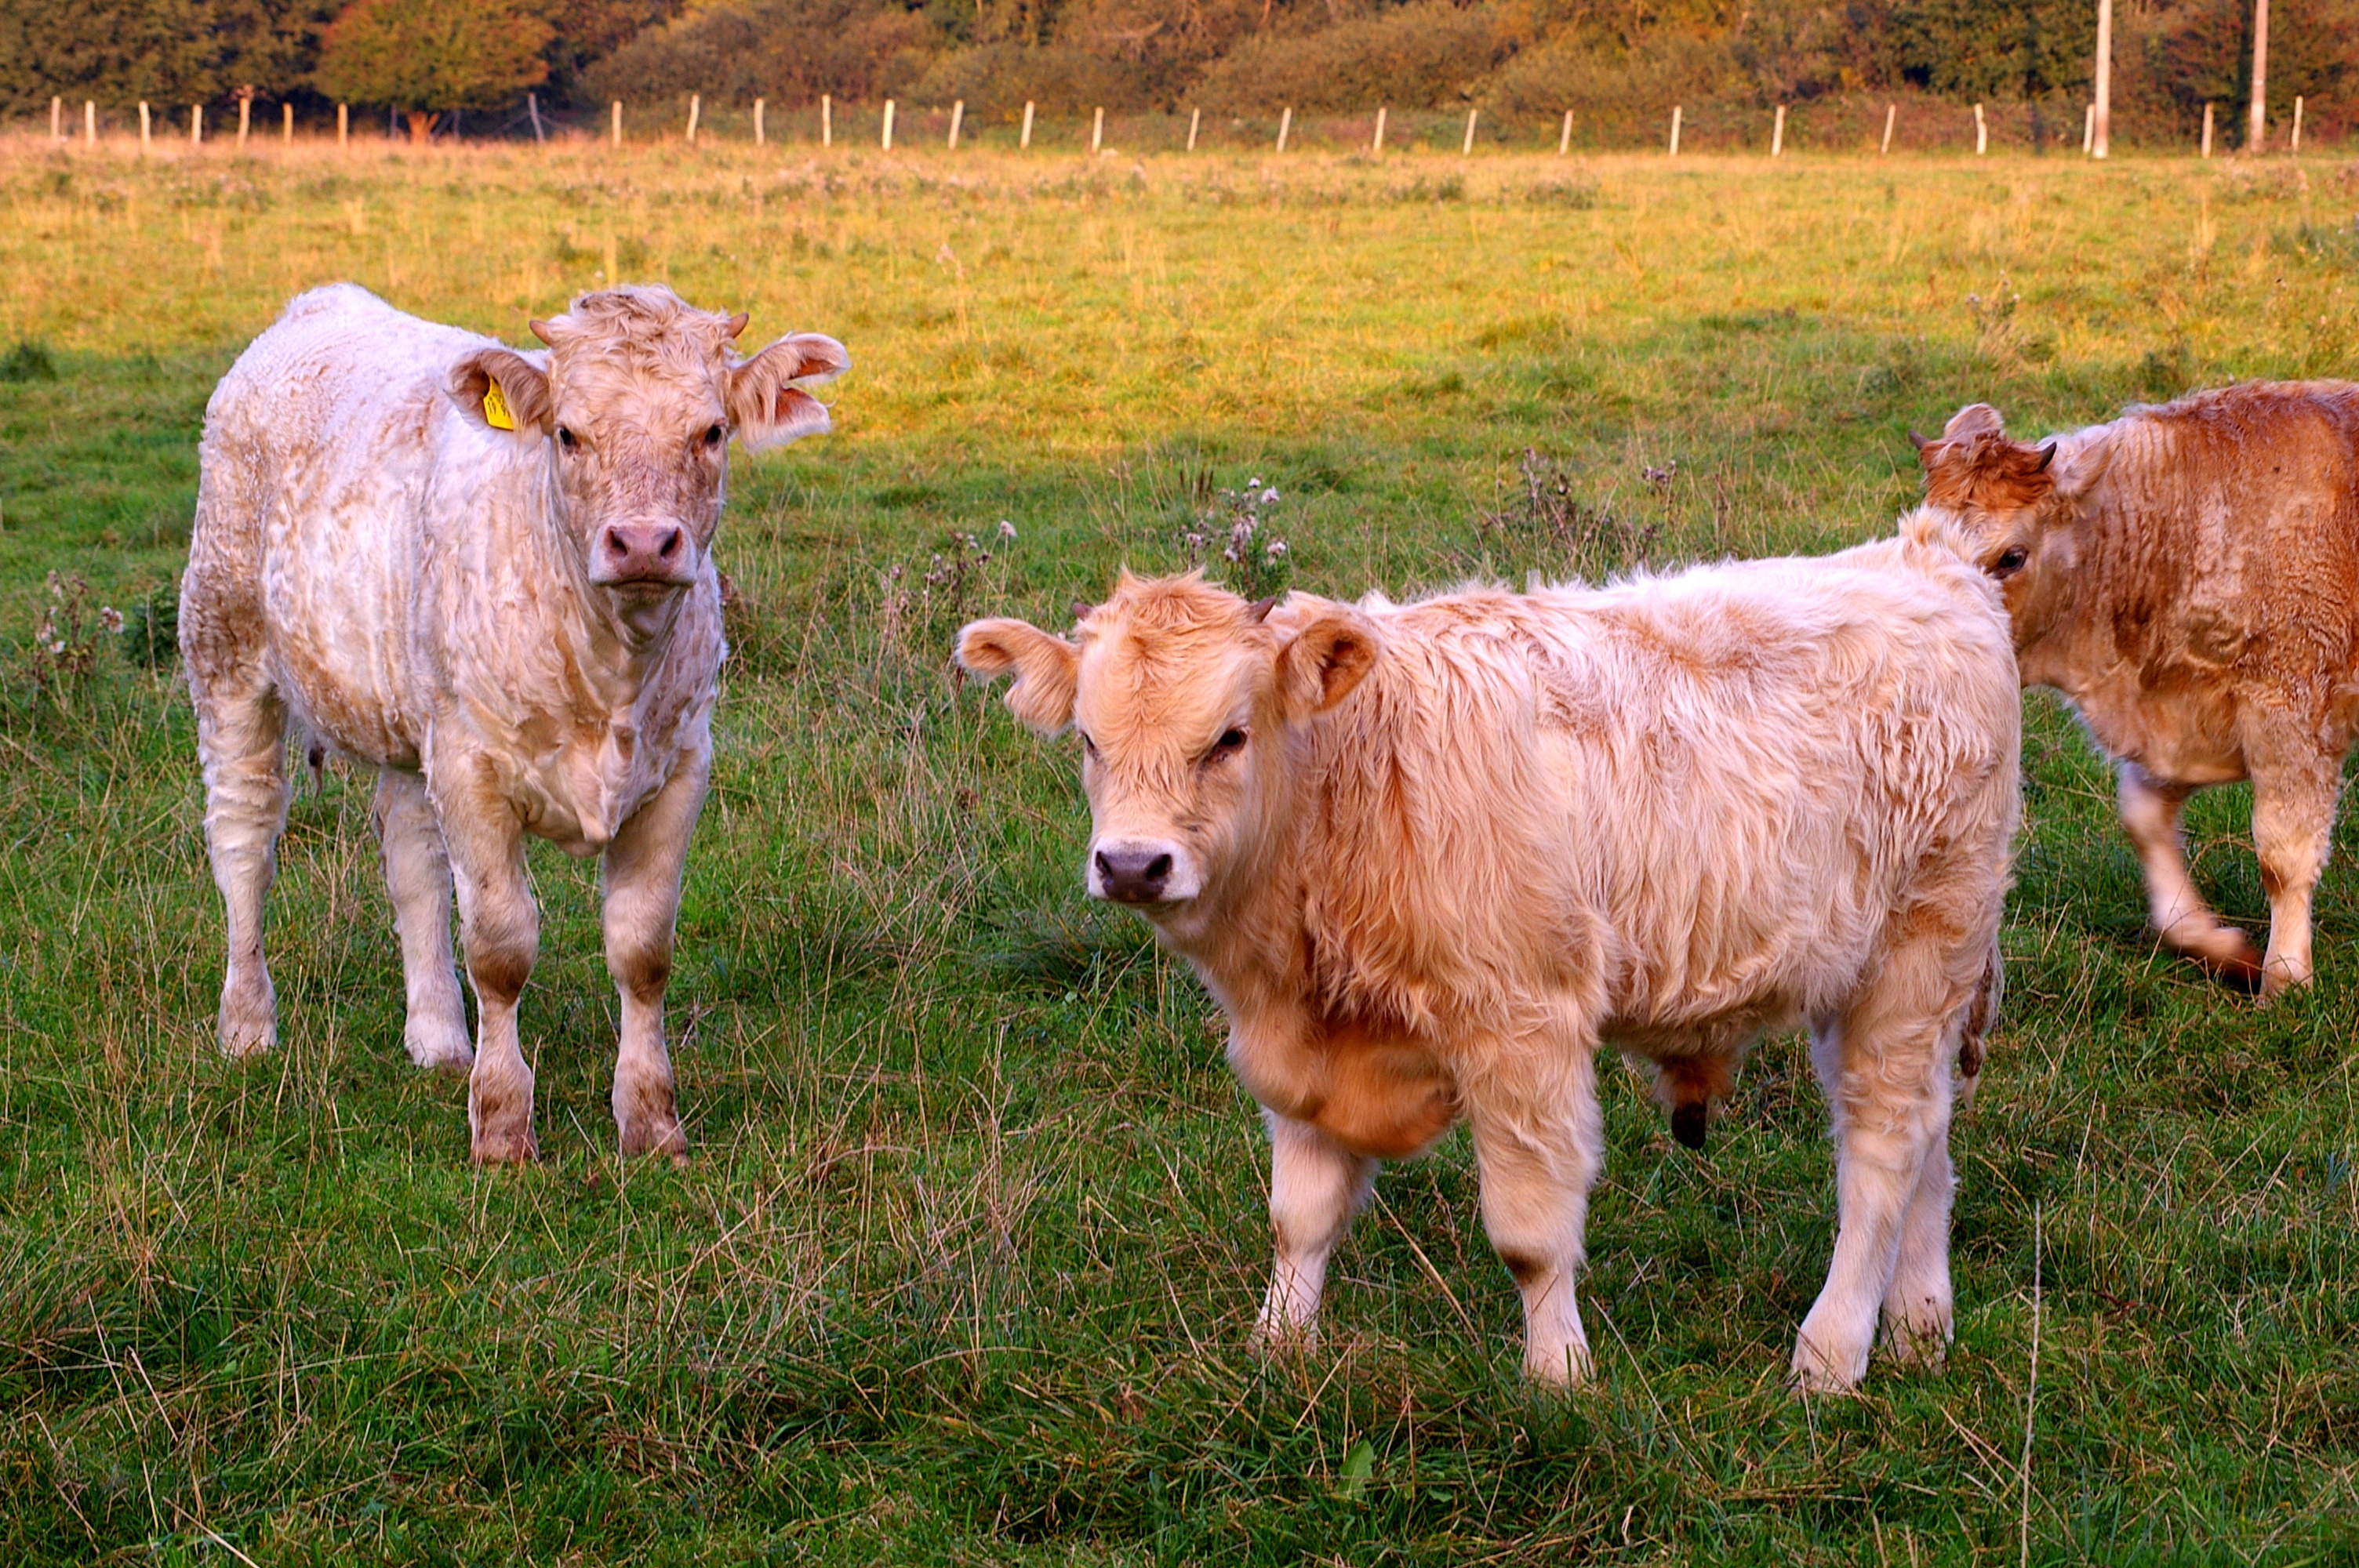
nature, grass, field, farm, meadow, sweet, animal, cute, fur, rural, herd, fluffy, pasture, grazing, livestock, small, mammal, agriculture, fauna, calf, grassland, furry, vertebrate, creature, china, curious, ruminant, attention, animal world, buffalo, wildlife photography, evening sun, young animal, rural area, calves, wild animals, wildlife park, water buffalo, outdoor enclosures, young calf, cattle like mammal, cow goat family